Adjutant General of Maryland

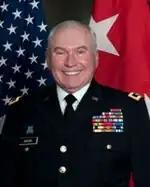
James Adkins

Major General Bruce F. Tuxill served as the adjutant general of Maryland from 15 January 2003, to 1 June 2008.